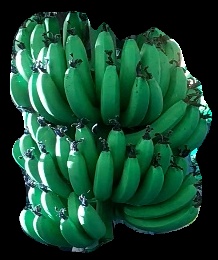
Variety: pachbale
Grade: grade1